Egypt

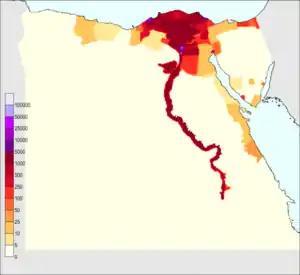
Egypt's population density (people per km)

Egypt's automotive industry, led by state-owned El Nasr Automotive Manufacturing Company and private firms like Ghabbour Group and MCV, has expanded through partnerships with global manufacturers, producing a range of passenger and commercial vehicles for both local and export markets. The government's 2024–2030 strategy aims to increase production to 500,000 vehicles annually, boost exports, and establish local electric vehicle manufacturing by 2025, integrating EVs into public transportation and fostering an automotive hub for regional and international markets.